Cinema of Peru

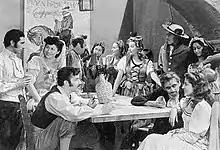

The first time sound would be incorporated in a Peruvian film will be Alberto Santana's "Resaca" released in July 1934. Director Sigifredo Salas heralded a new era in sound films by first releasing the optical sound film "Buscando Olvido" in 1936 and then a series of fourteen long-running plot films between 1937 and 1940 produced by the company Amauta Films that was founded in 1937. Amauta talkies were known for their populist comedies and dramas set within the framework of the middle class or in the suburbs. This initiative became the first steps in promoting the initial ingredients of a film such as popular voice, speech and songs. They were also known to capture and imprint the Peruvian culture into cinema with narratives that address themes of the suffering of the people who endured to survive in the midst of marginal living conditions. Amauta Films' popular works were the trilogy release of ', "El Guapo del Pueblo" and ' directed by Sigifredo Salas. Peruvian literature flourished in this time written by notable authors such as Felipe Pardo y Aliaga and whose works were used by Amauta Films.